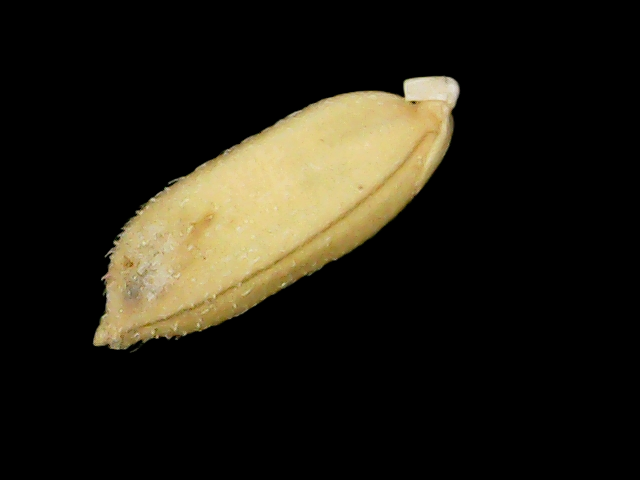
Rice variety: Binadhan10